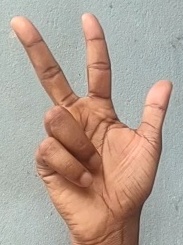
ASL sign: 3